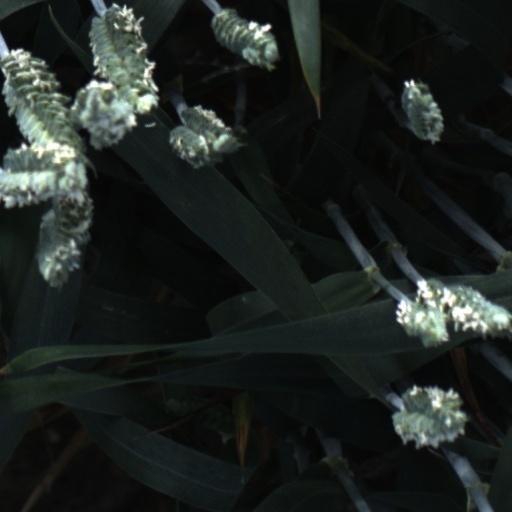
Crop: wheat